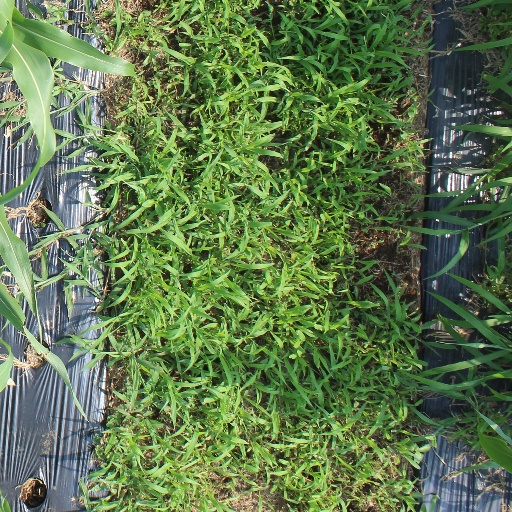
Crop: sorghum